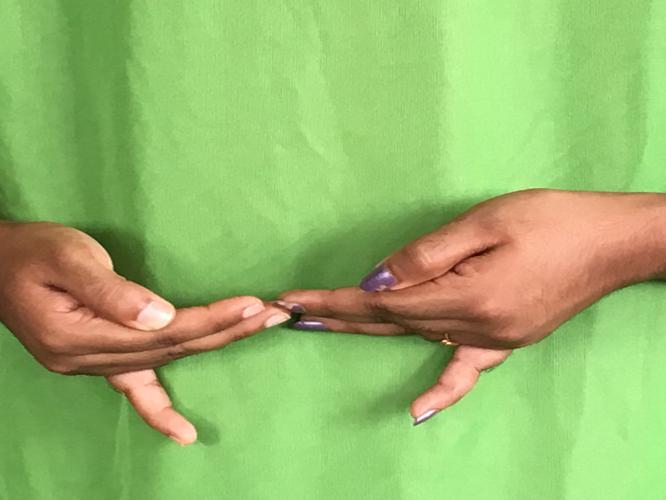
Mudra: Khatva
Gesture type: double_hand